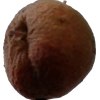
Label: peach